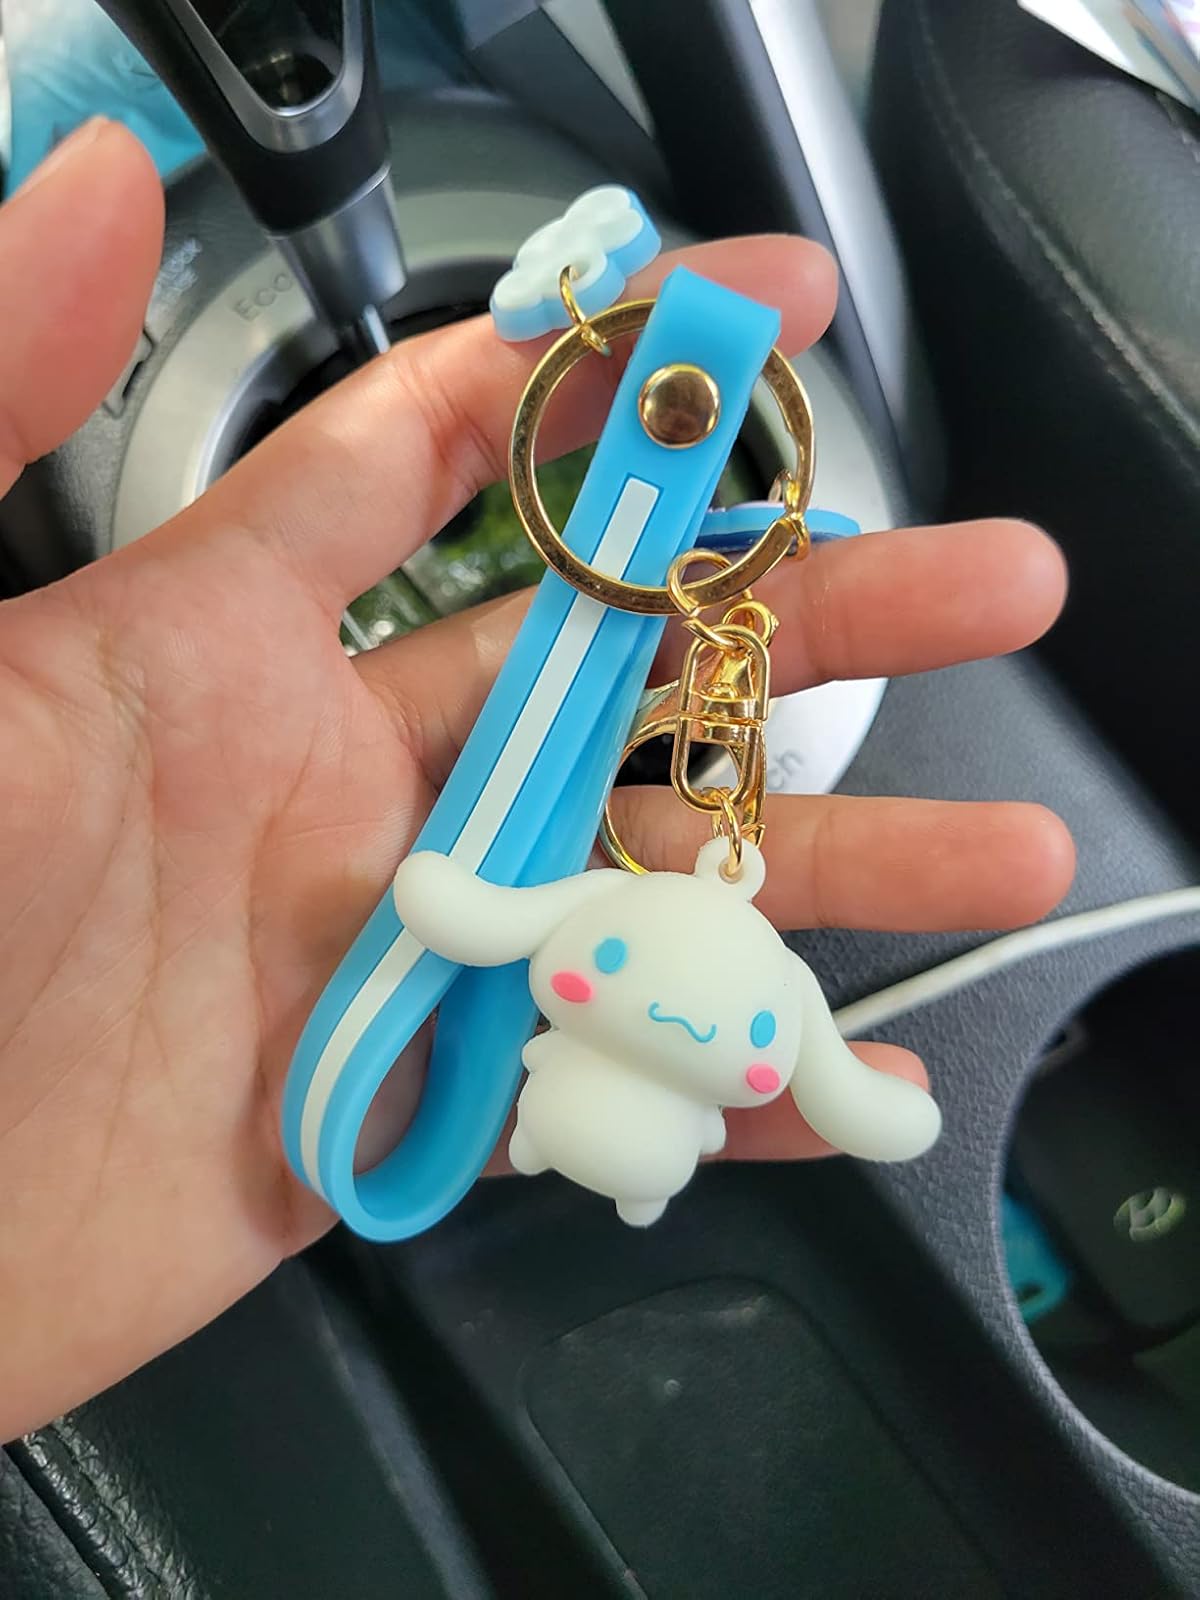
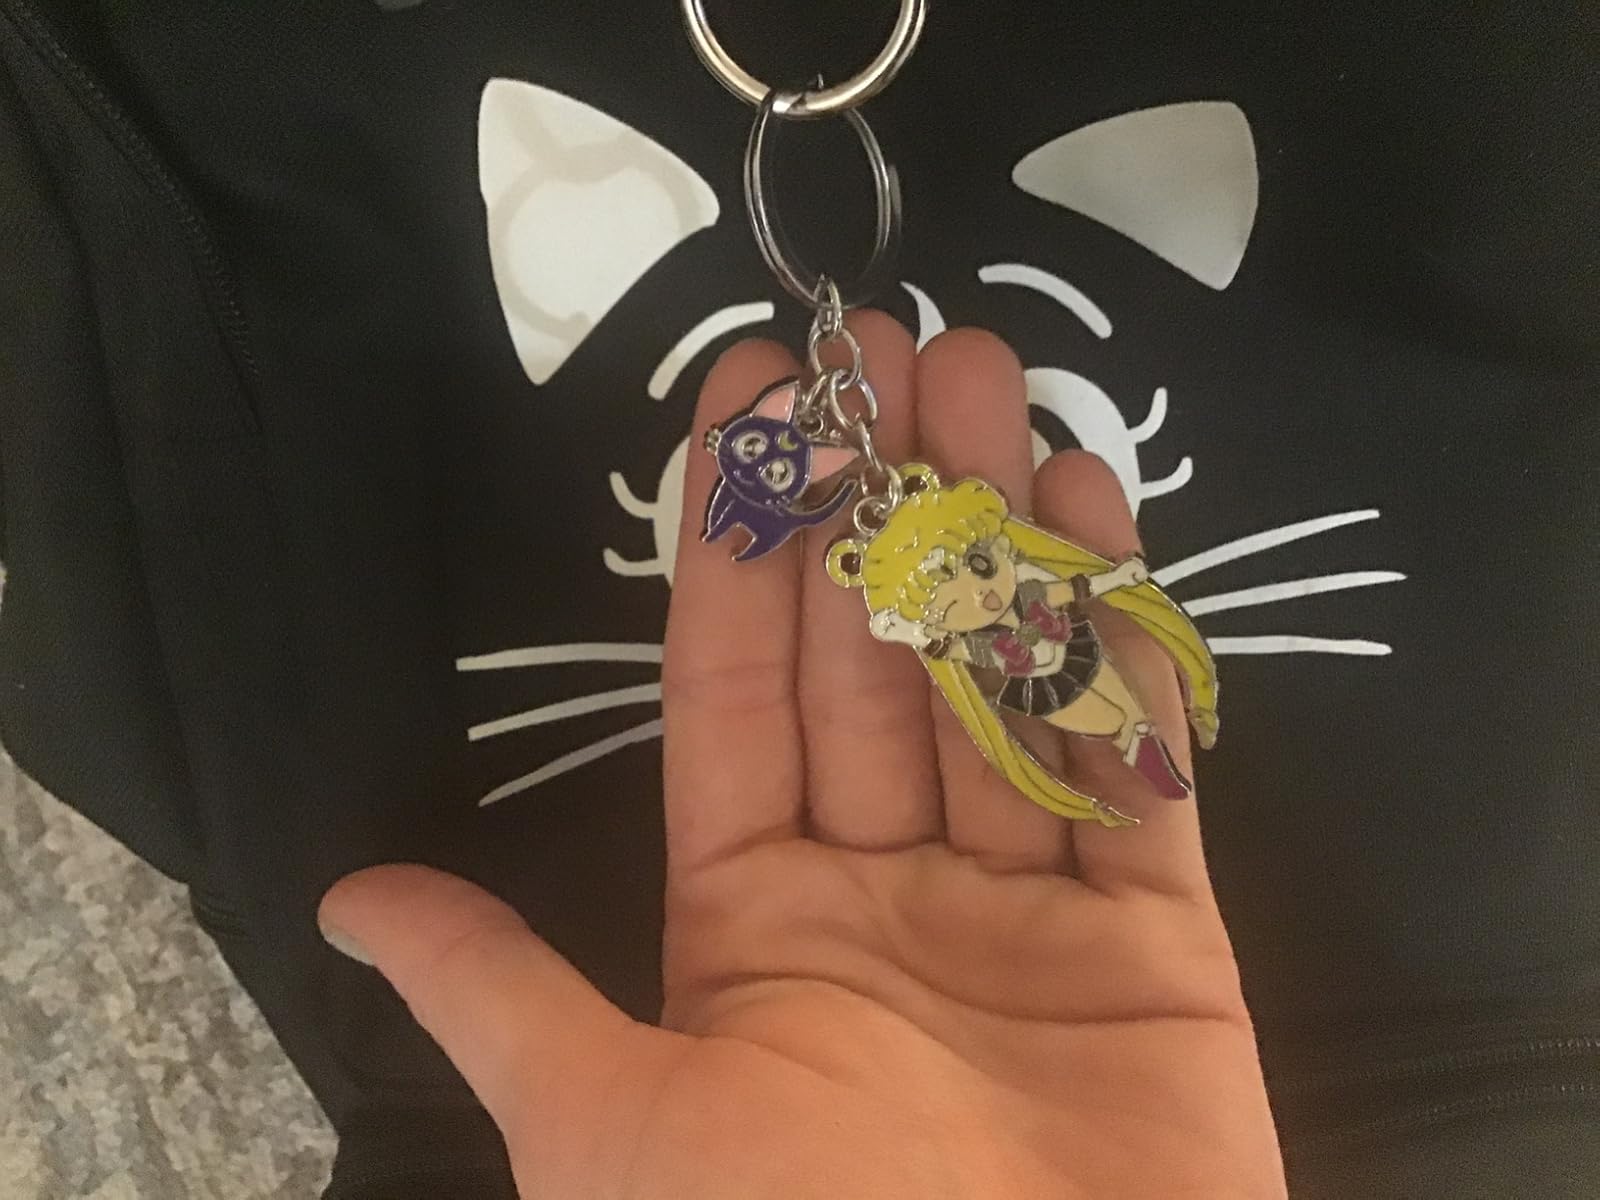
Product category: accessories_keychain
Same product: no